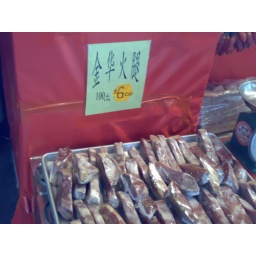
Cut pieces of dried pork meat just under the same wall where the dried pig leg is hanged.